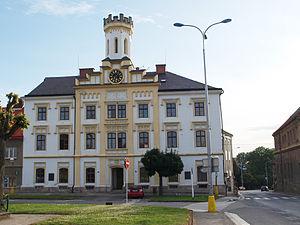
Česká Skalice est une ville du district de Náchod, dans la région de Hradec Králové, en Tchéquie. Sa population s'élevait à 5 049 habitants en 2017.